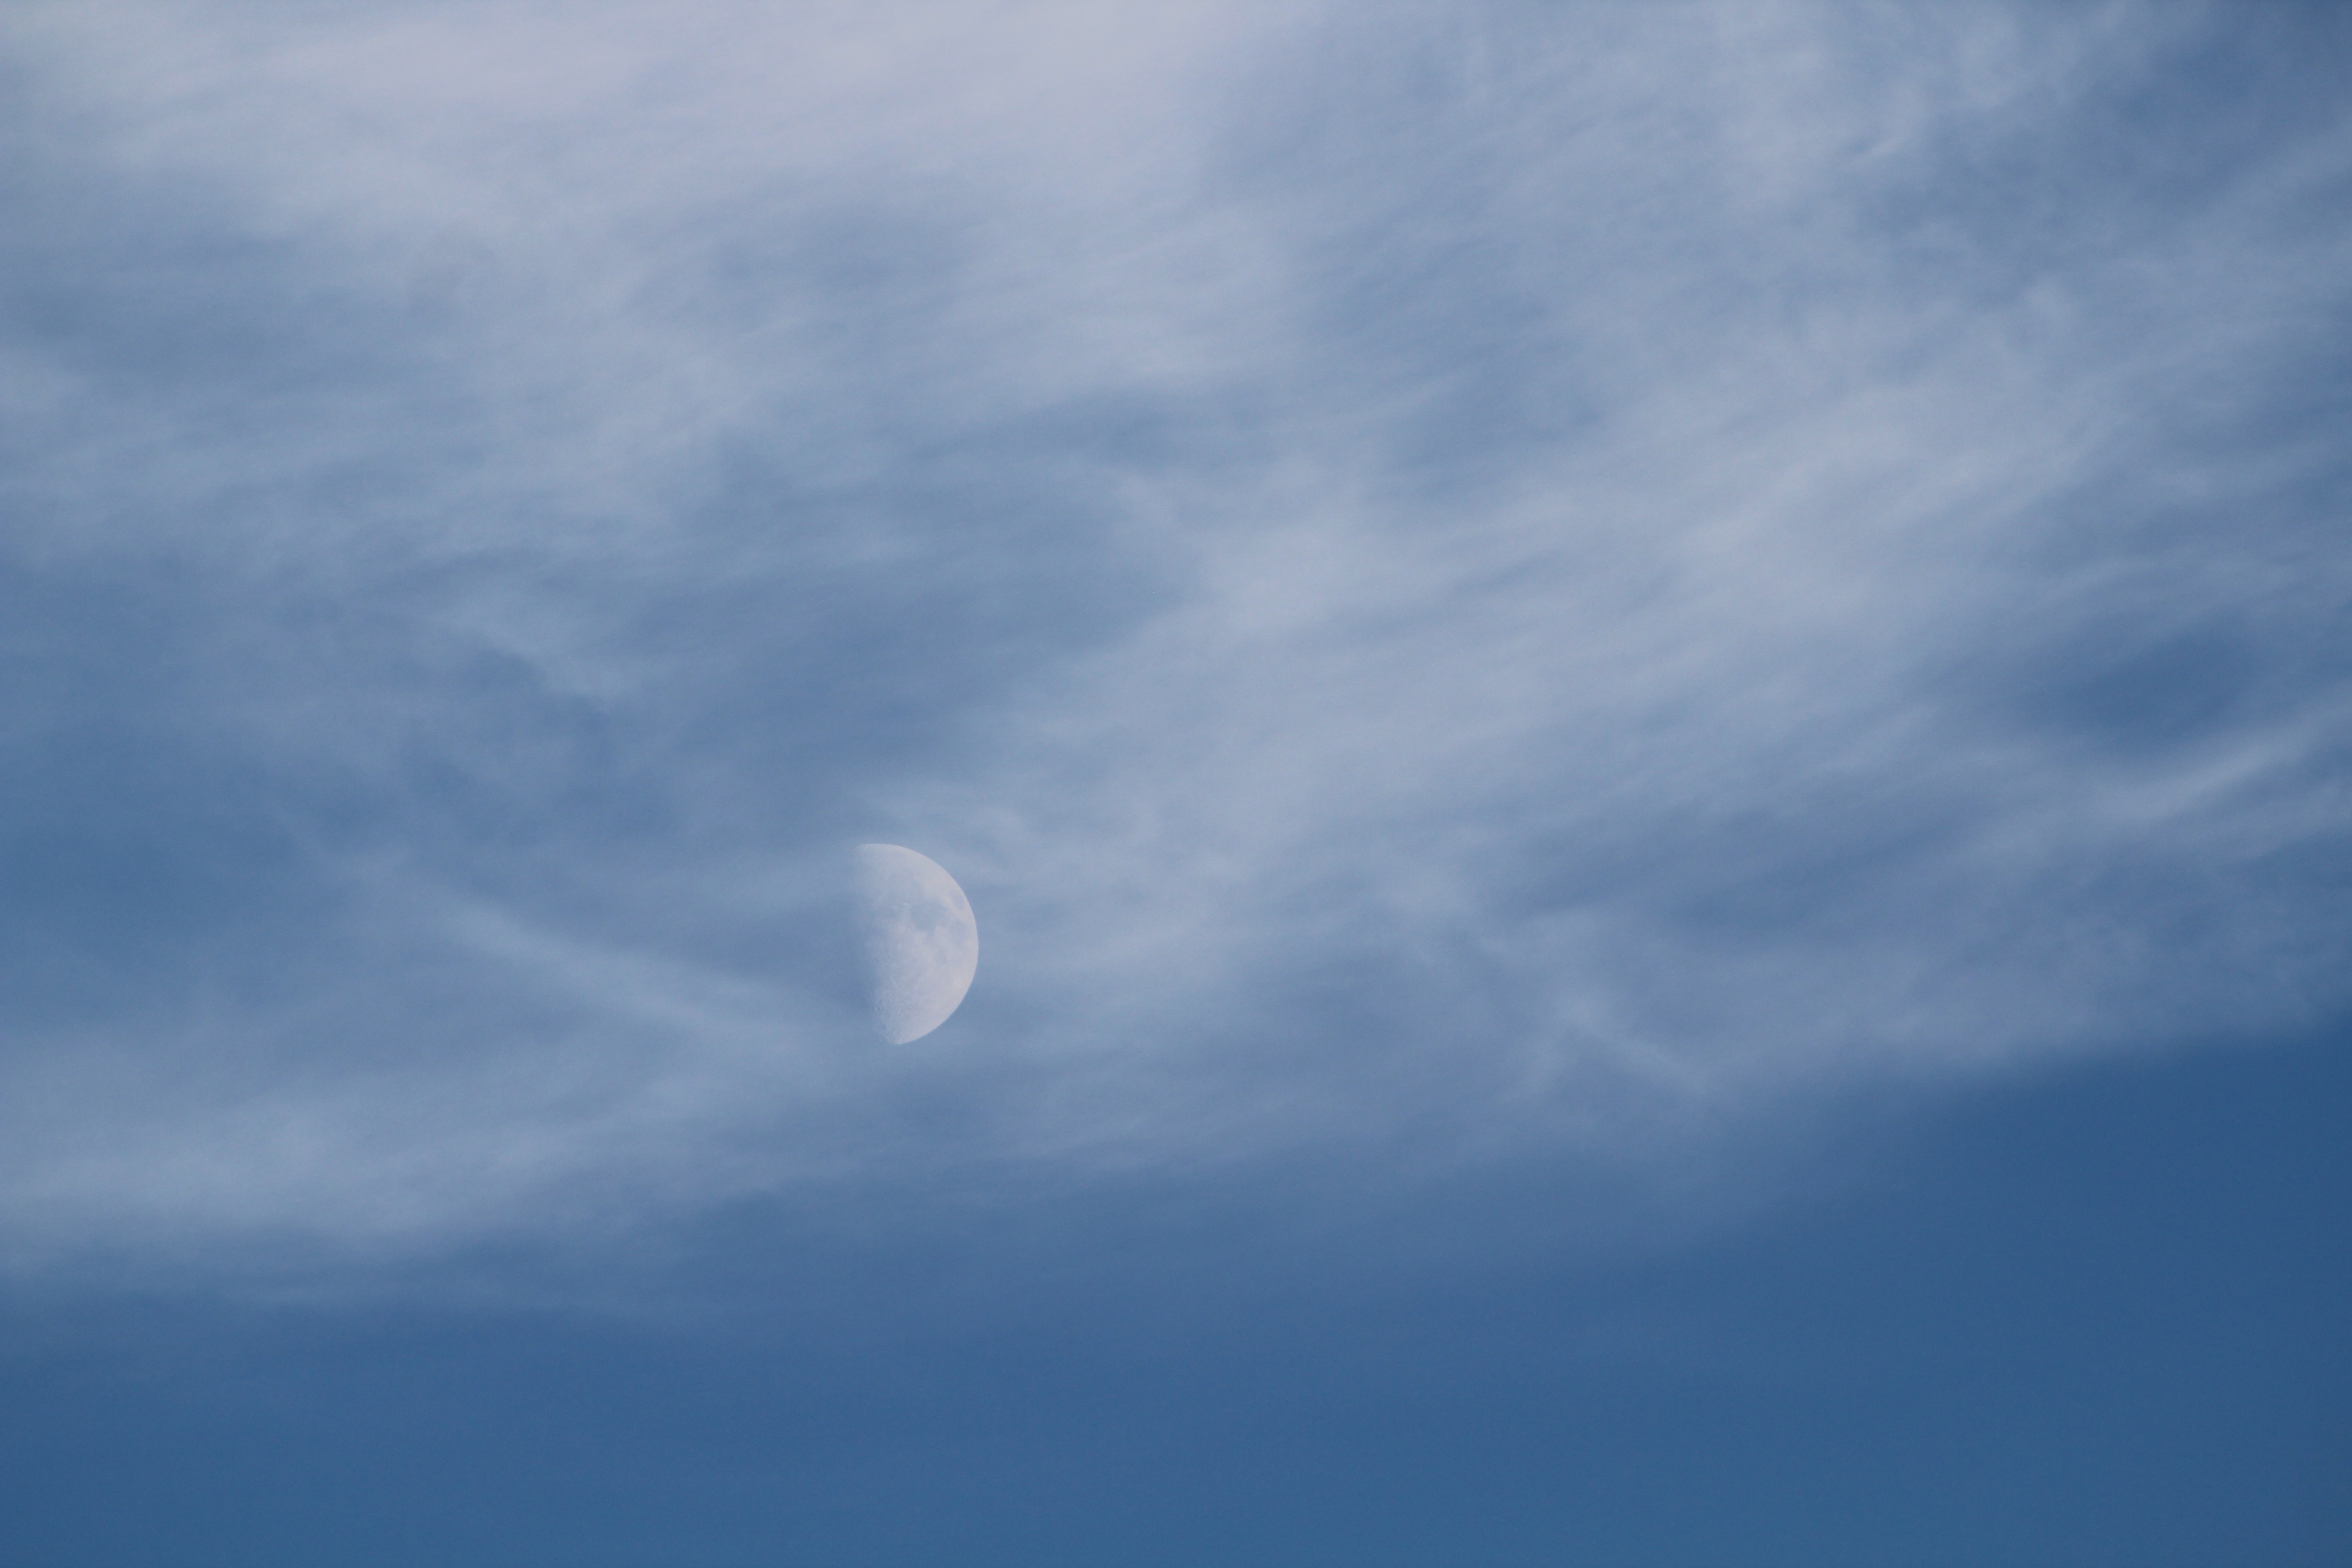
horizon, cloud, sky, atmosphere, daytime, haze, cumulus, blue, moon, clouds, astronomy, lunar, craters, planet, orbit, meteorological phenomenon, atmosphere of earth